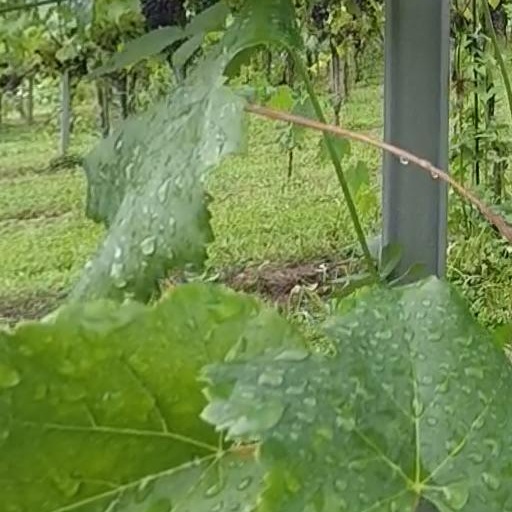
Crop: grape